Rage comic

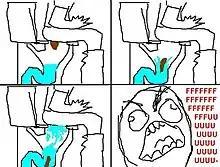
The very first rage comic, originally published on 4chan in 2008

A rage comic is a short cartoon strip using a growing set of pre-made cartoon faces, or rage faces, which usually express rage or some other simple emotion or activity. They are usually crudely drawn in Microsoft Paint or other simple drawing programs, and were most popular in the early 2010s. These webcomics have spread much in the same way that Internet memes do, and several memes have originated in this medium. They have been characterized by Ars Technica as an "accepted and standardized form of online communication". The popularity of rage comics has been attributed to their use as vehicles for humorizing shared experiences.